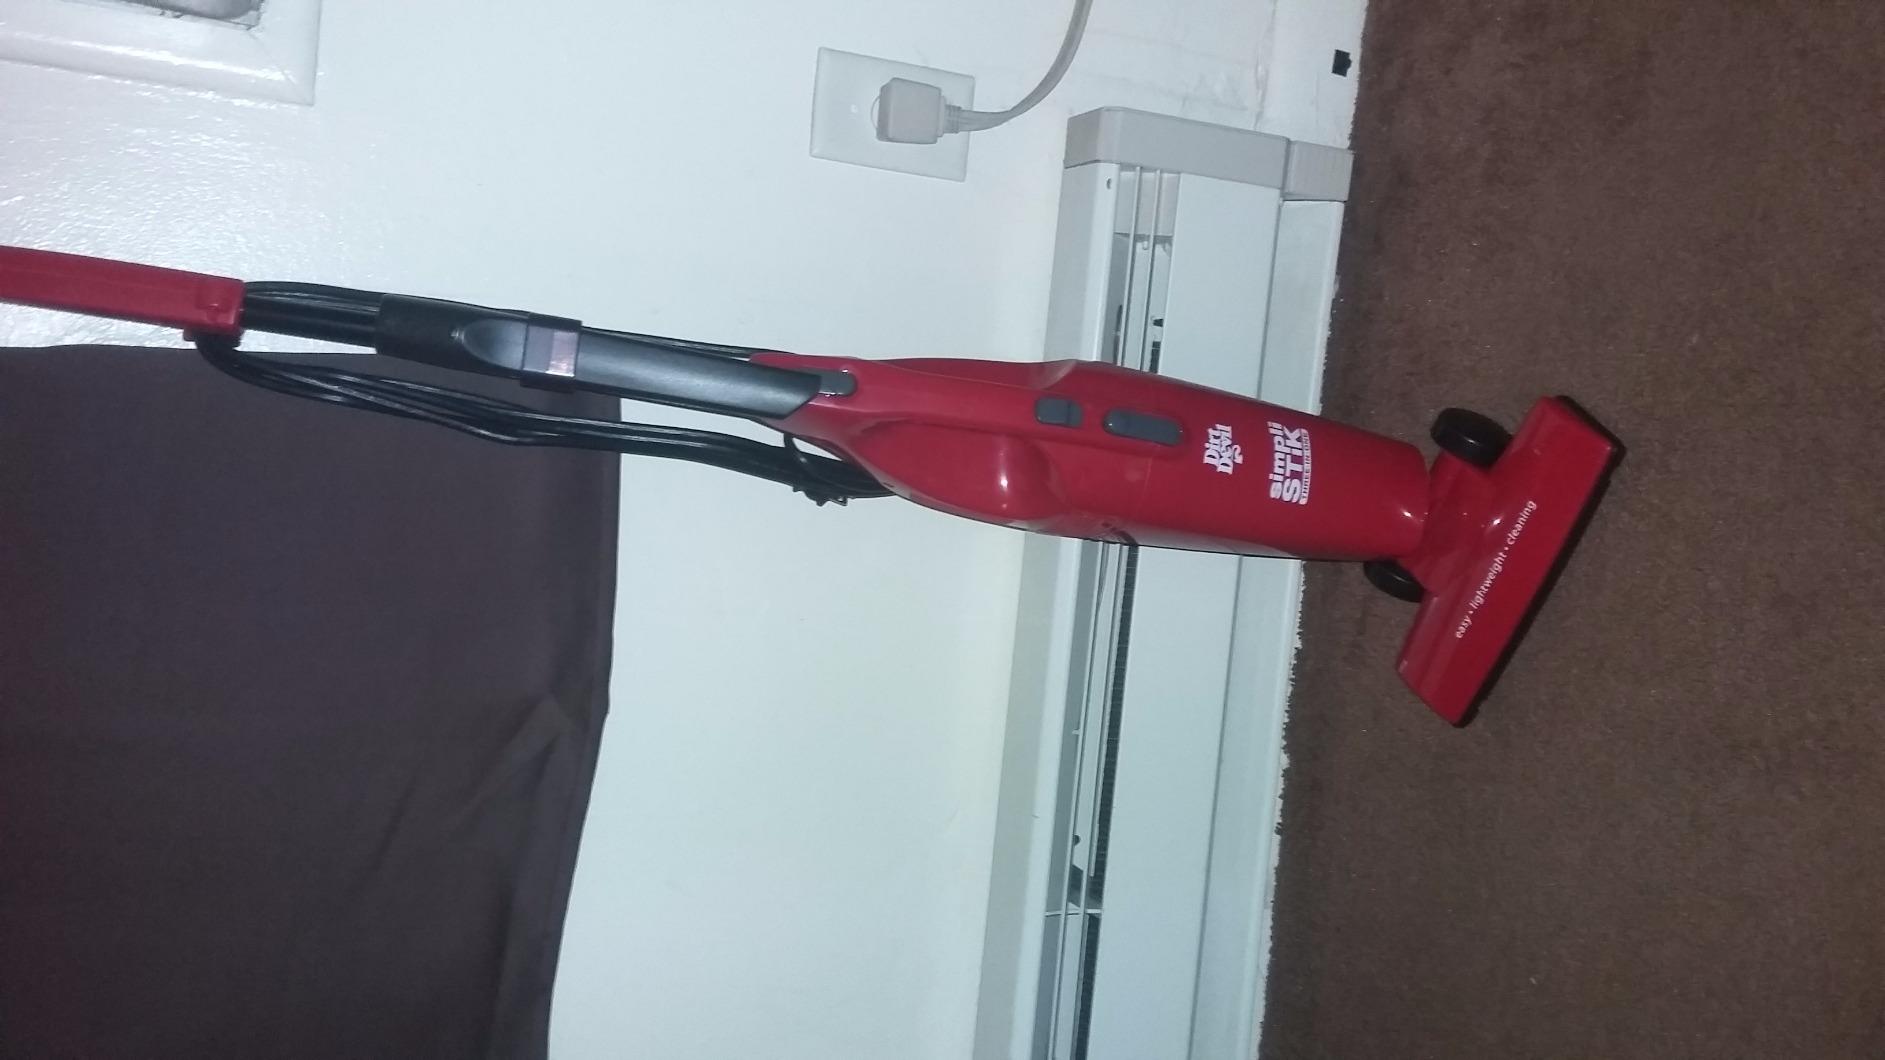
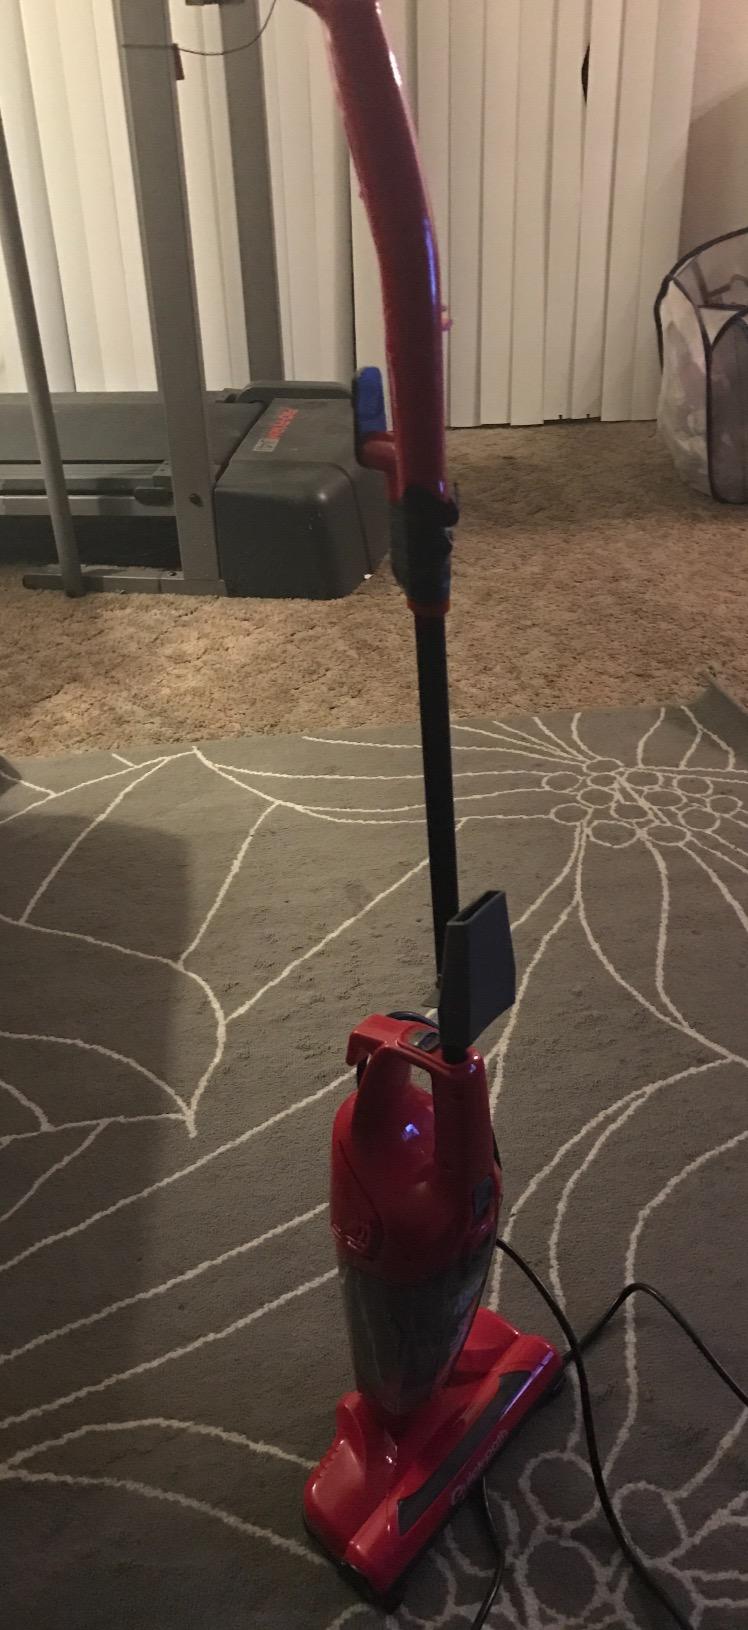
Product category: items_vacuum
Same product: no